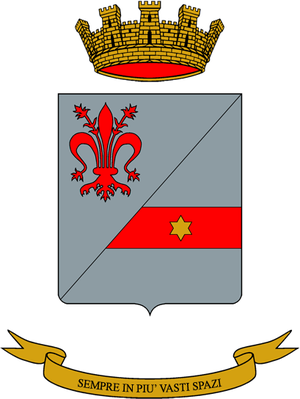
La liste des régiments de l'armée de terre italienne
Les Alpins sont les troupes de l'armée italienne spécialisées pour le combat en zone montagneuse. Elles sont rattachées à l'infanterie et composées, actuellement, de deux brigades.